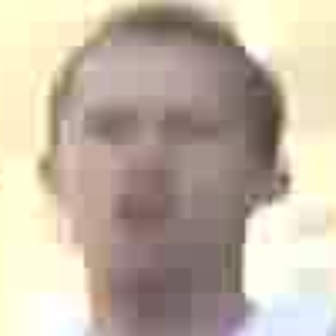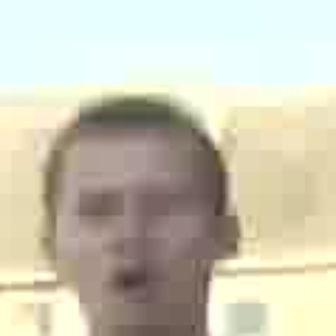
  Please identify the target specified by the bounding box [49,72,257,279] in the first image and locate it in the second image. Return the coordinates in [x_min,y_min,x_max,y_max] format.
Answer: [50,168,208,326]